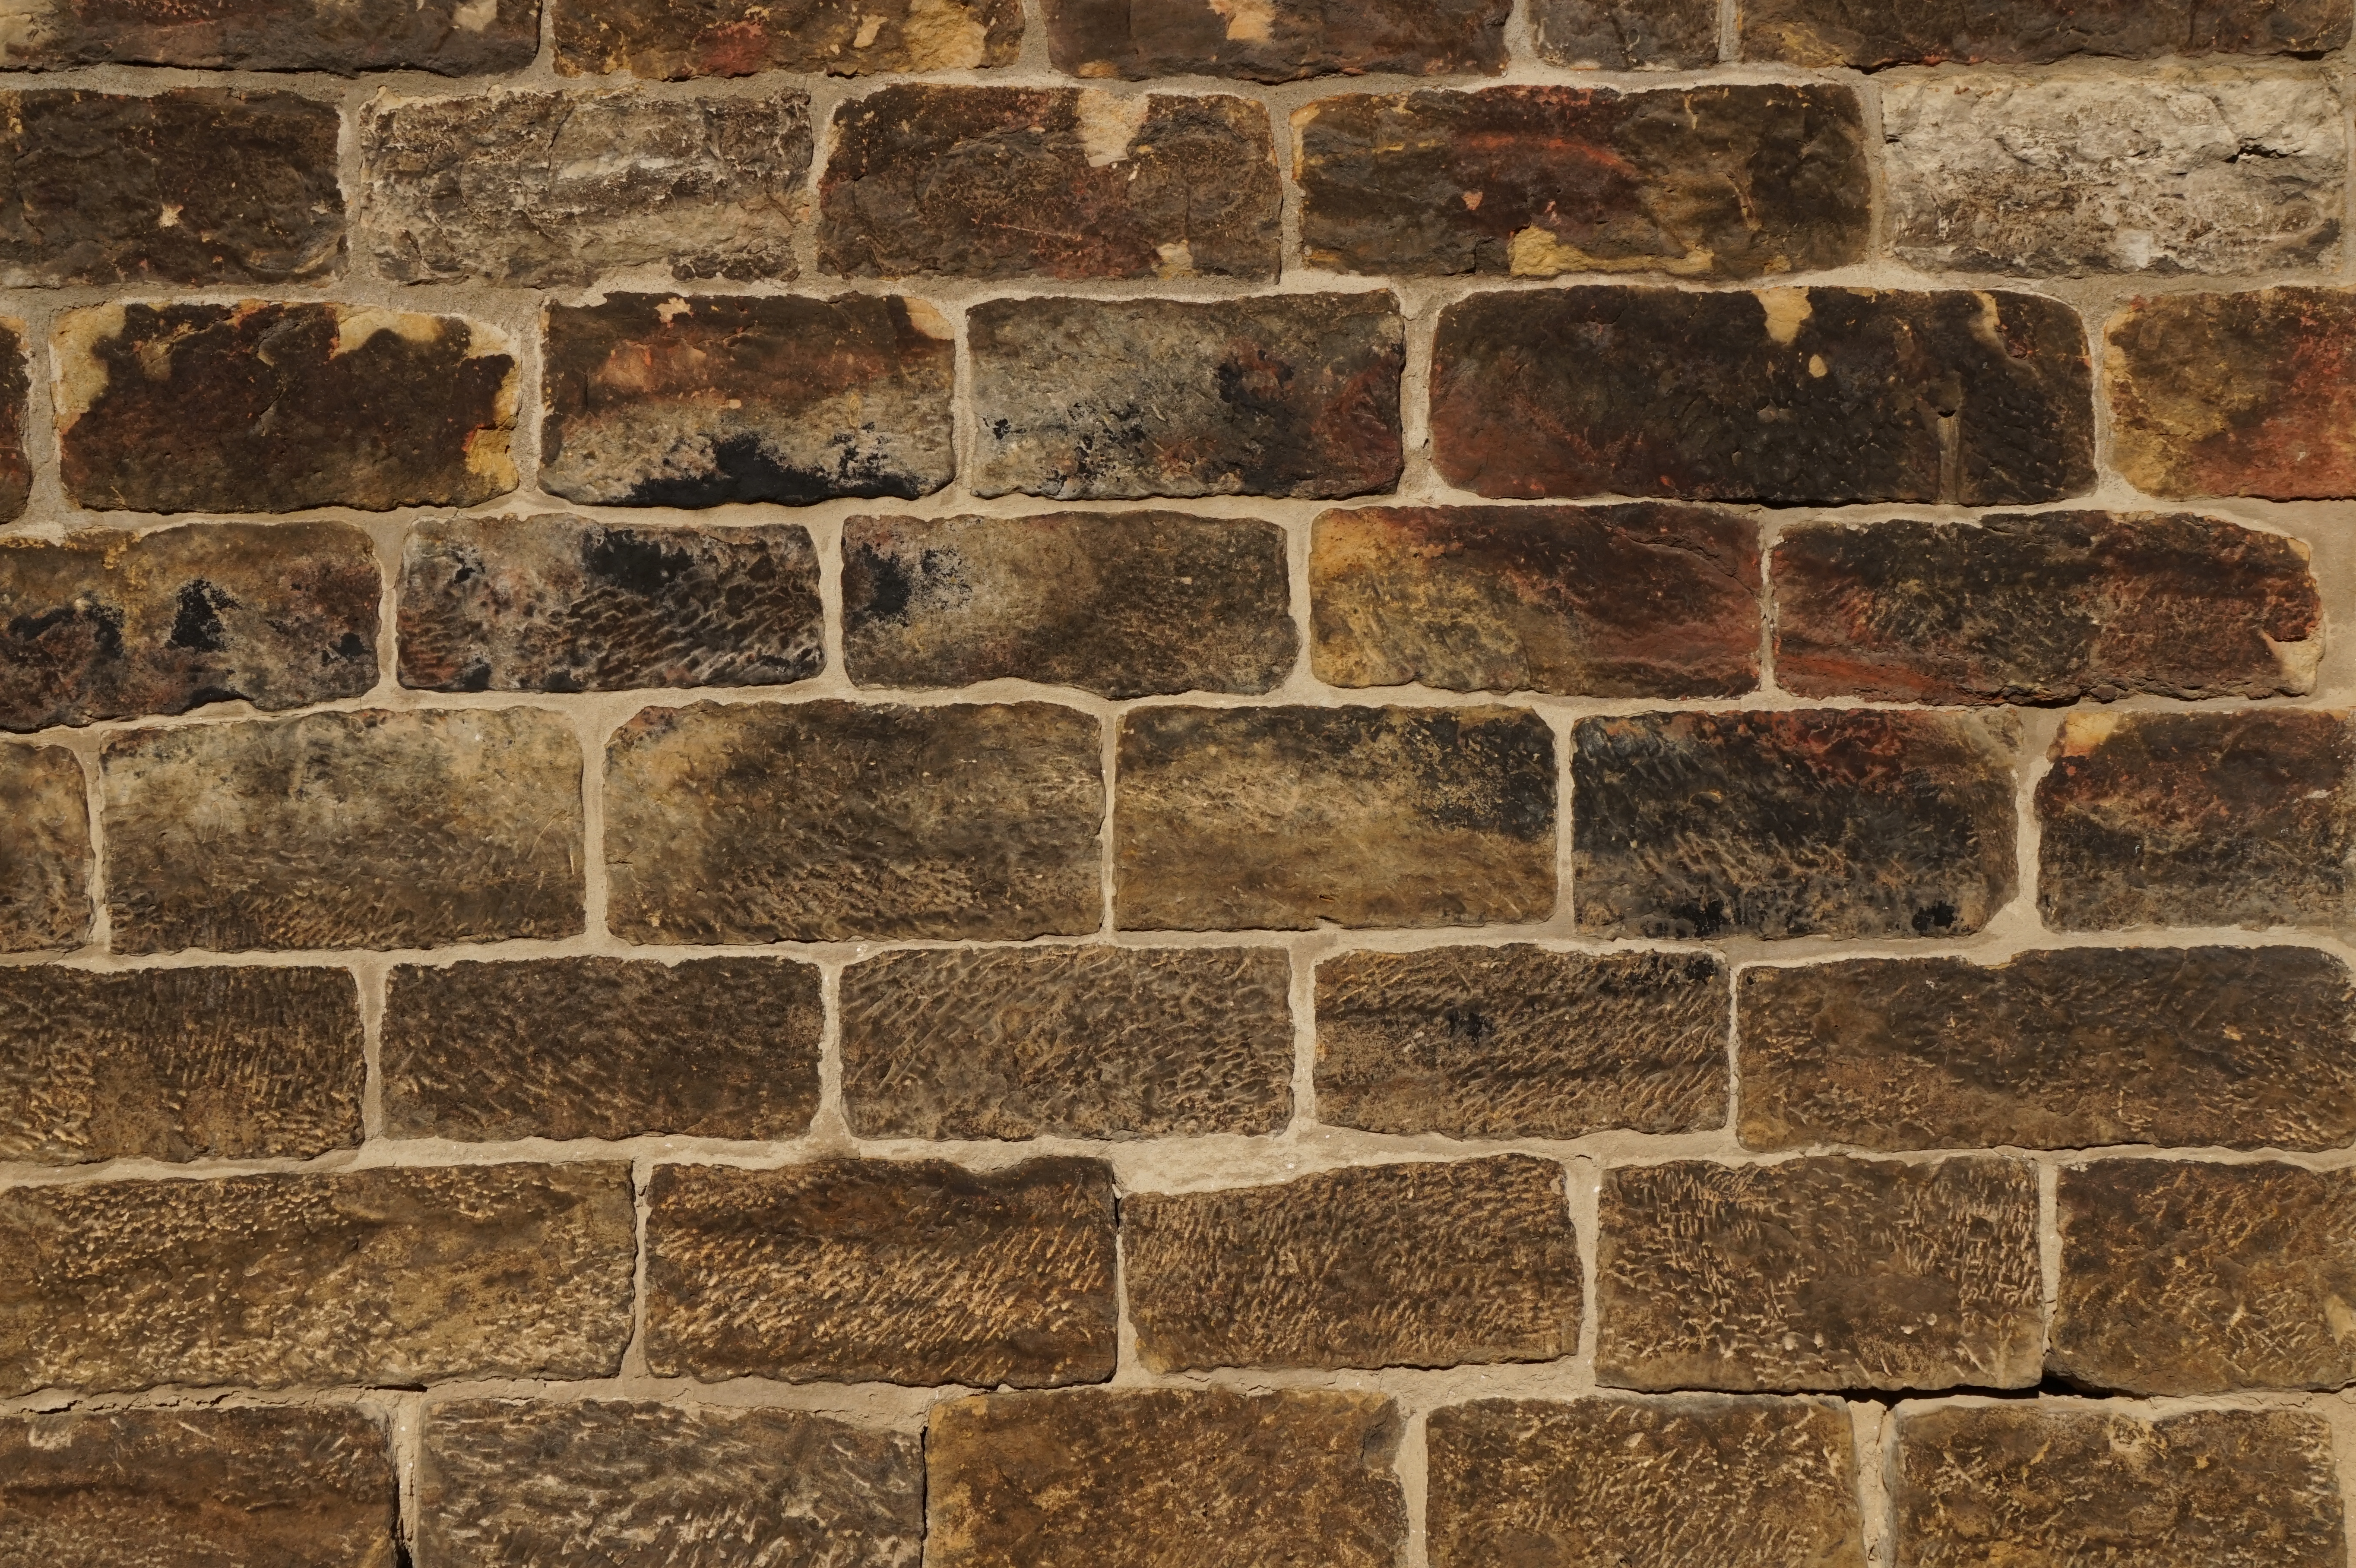
stone, wall, stone wall, brick, brickwork, cobblestone, material